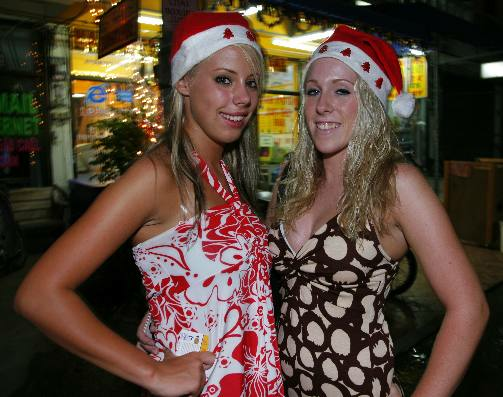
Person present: Yes